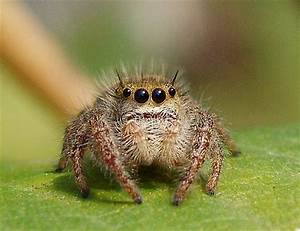
Label: spider